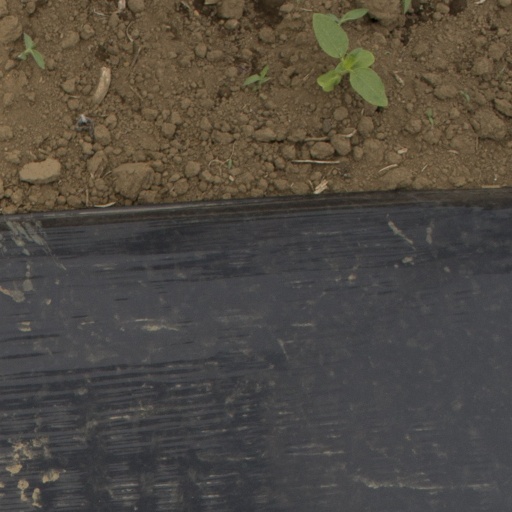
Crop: Jerusalem artichoke